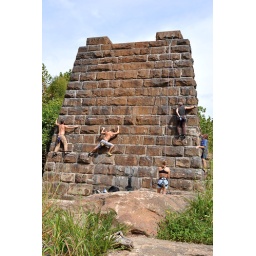
climbers bouldering around the old bridge foundations near the manchester wall